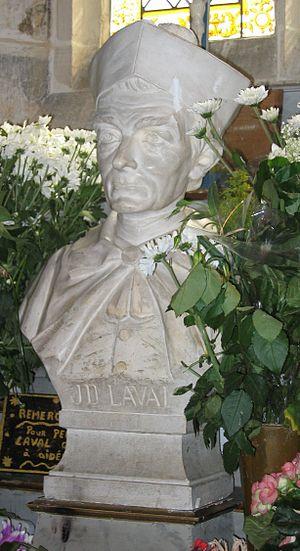
Buste du Père Laval, à Pinterville. Auteur
Jacques Désiré Laval, né le 18 septembre 1803 à Croth, mort le 9 septembre 1864 à Sainte-Croix, est un prêtre et missionnaire spiritain français, considéré comme bienheureux par l’Église catholique. Il est fêté le 9 septembre.
Pinterville est une commune française située dans le département de l'Eure, en région Normandie.